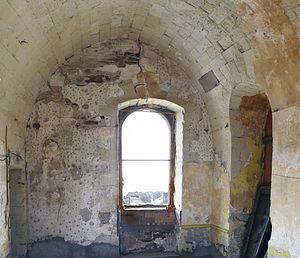
Voûtes du ""Cabinet des montres"" au quatrième étage. Ces voûtes présentes au troisième et quatrième étage de la tour sont destinées à atténuer toutes vibrations pouvant perturber le réglage des instruments du cabinet (pour celles du troisième étage) et les observations astronomiques de la terrasse (pour celles du cabinet) This building is inscrit au titre des Monuments Historiques. It is indexed in the Base Mérimée, a database of architectural heritage maintained by the French Ministry of Culture,
L'ancien observatoire astronomique de la Marine de Nantes est un bâtiment situé au nᵒ 18 de la rue Flandres-Dunkerque-40 à Nantes, en France. Bâti au début du XIXᵉ siècle, il fait partie des bâtiments de l'ancienne école d'hydrographie, en activité de 1827 à 1887.